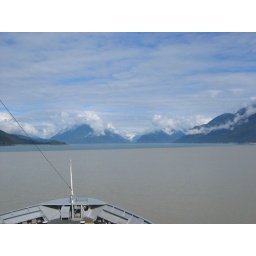
check out the drastic change in water color--caused by a river dumping glacial silt into the ocean